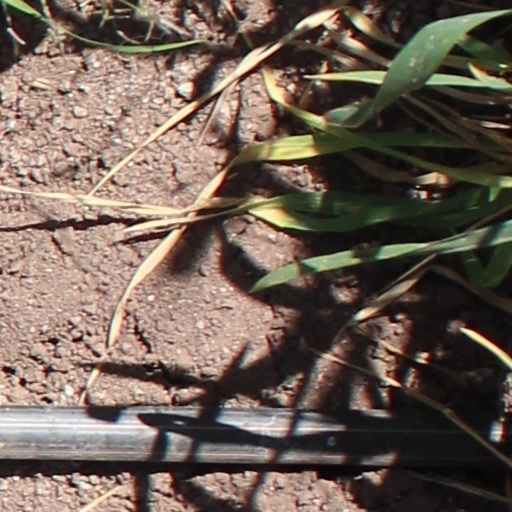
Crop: wheat